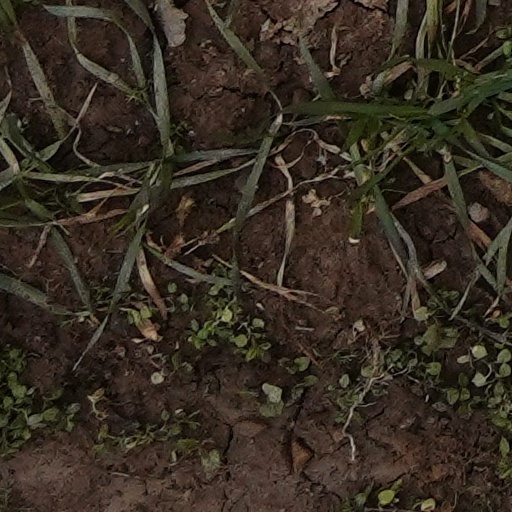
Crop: wheat